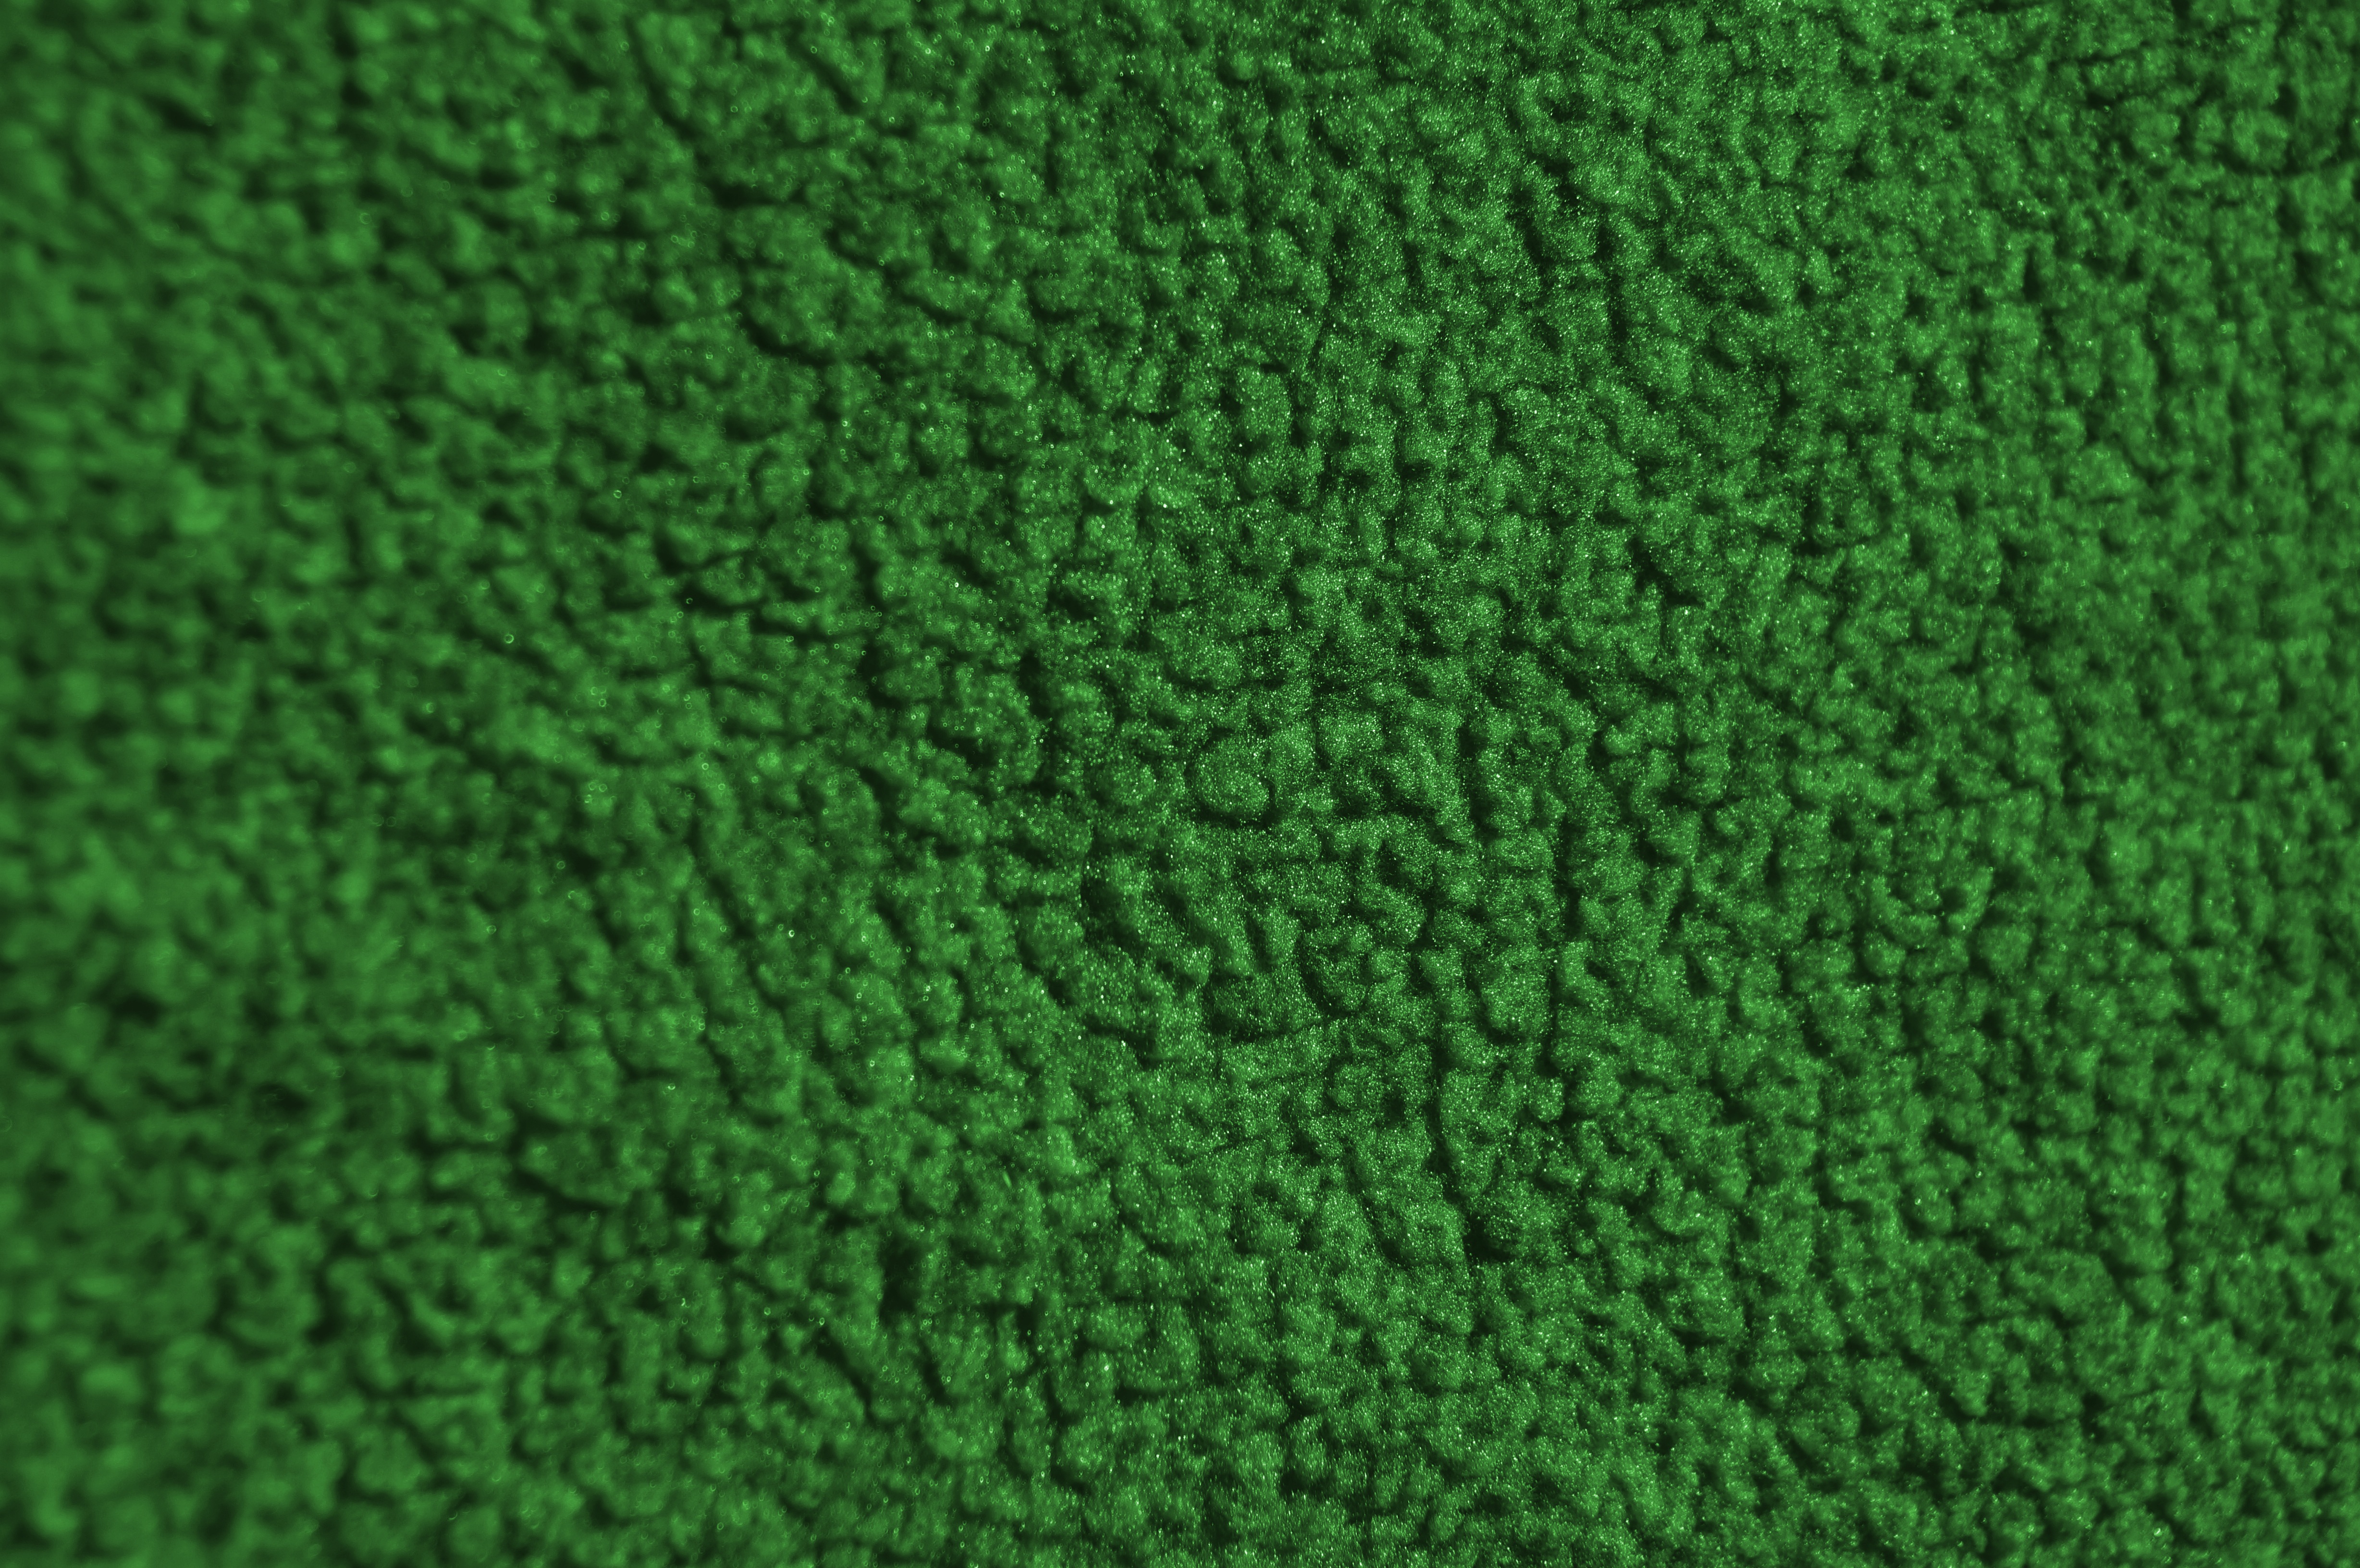
grass, plant, lawn, texture, leaf, green, color, macro, soil, close, surface, fabric, textile, background, shrub, net, flooring, partial view, artificial turf